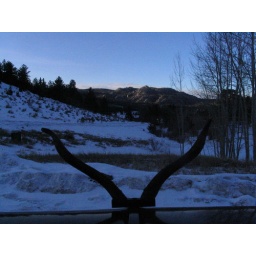
the brown cow in moonlight